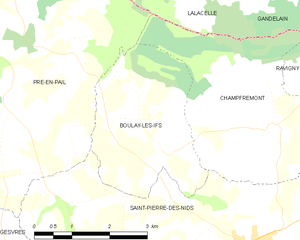
Boulay-les-Ifs est une commune française, située dans le département de la Mayenne en région Pays de la Loire, peuplée de 156 habitants.